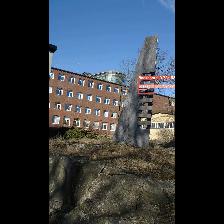
Label: NonHuman